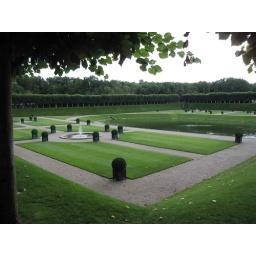
The lake in the middle of the water gardens is in the shape of a Louis XV mirror to encourage meditation and reflection.